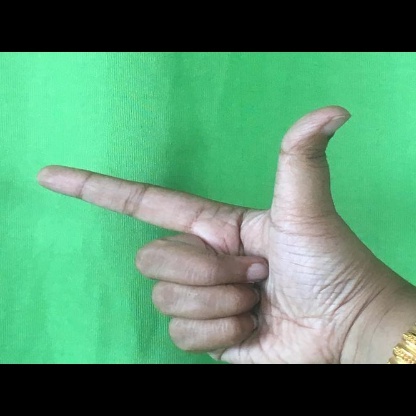
Mudra: Chandrakala